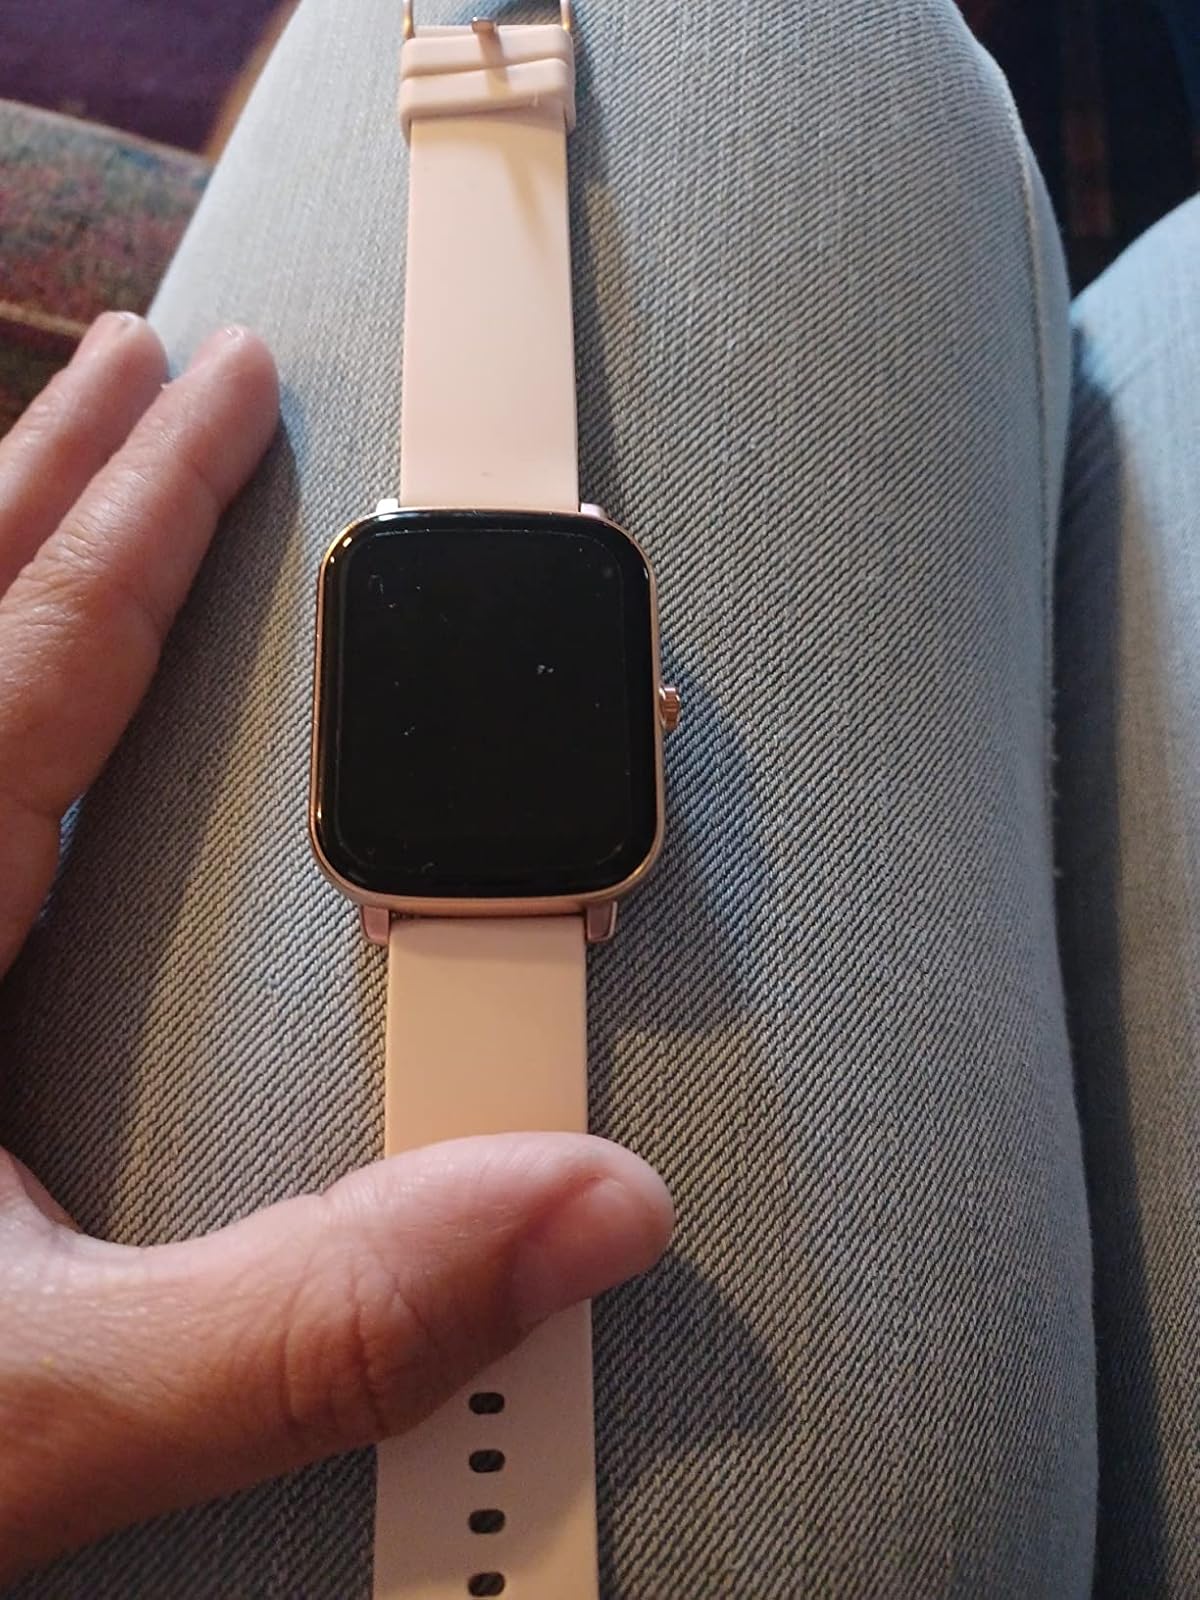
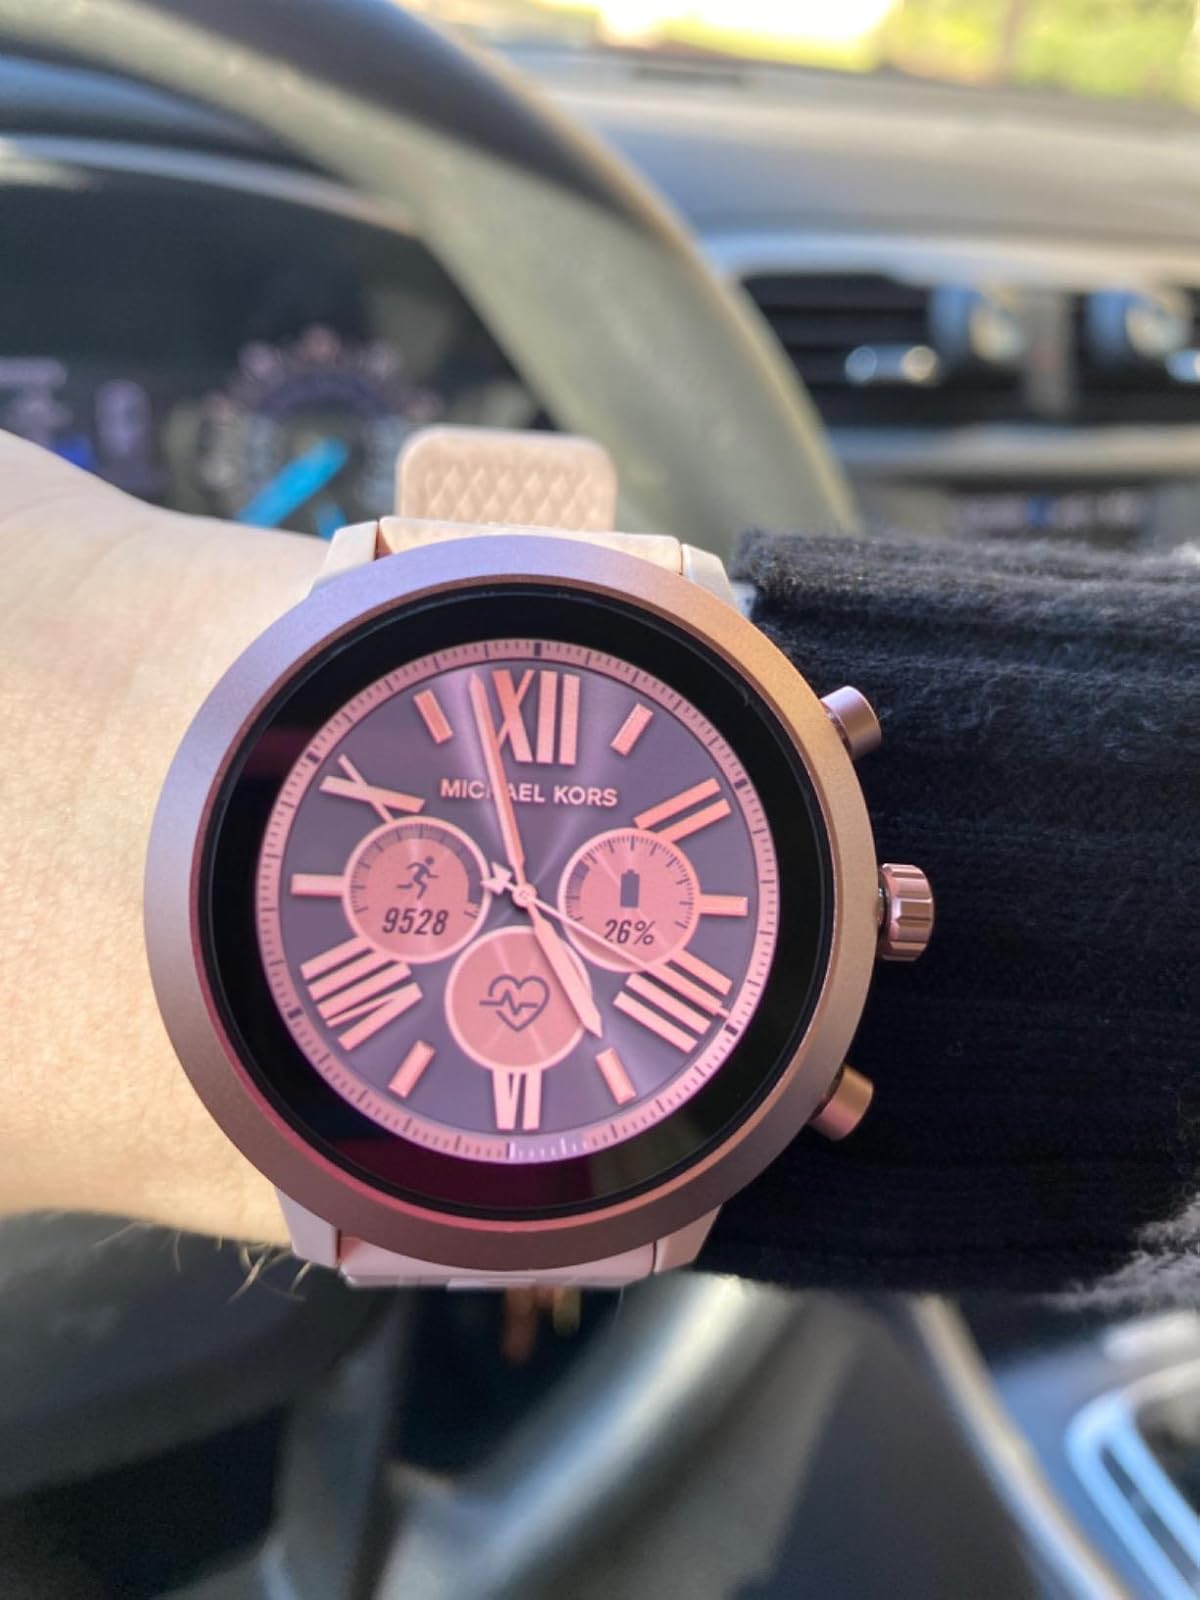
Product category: smartwatch
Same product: no